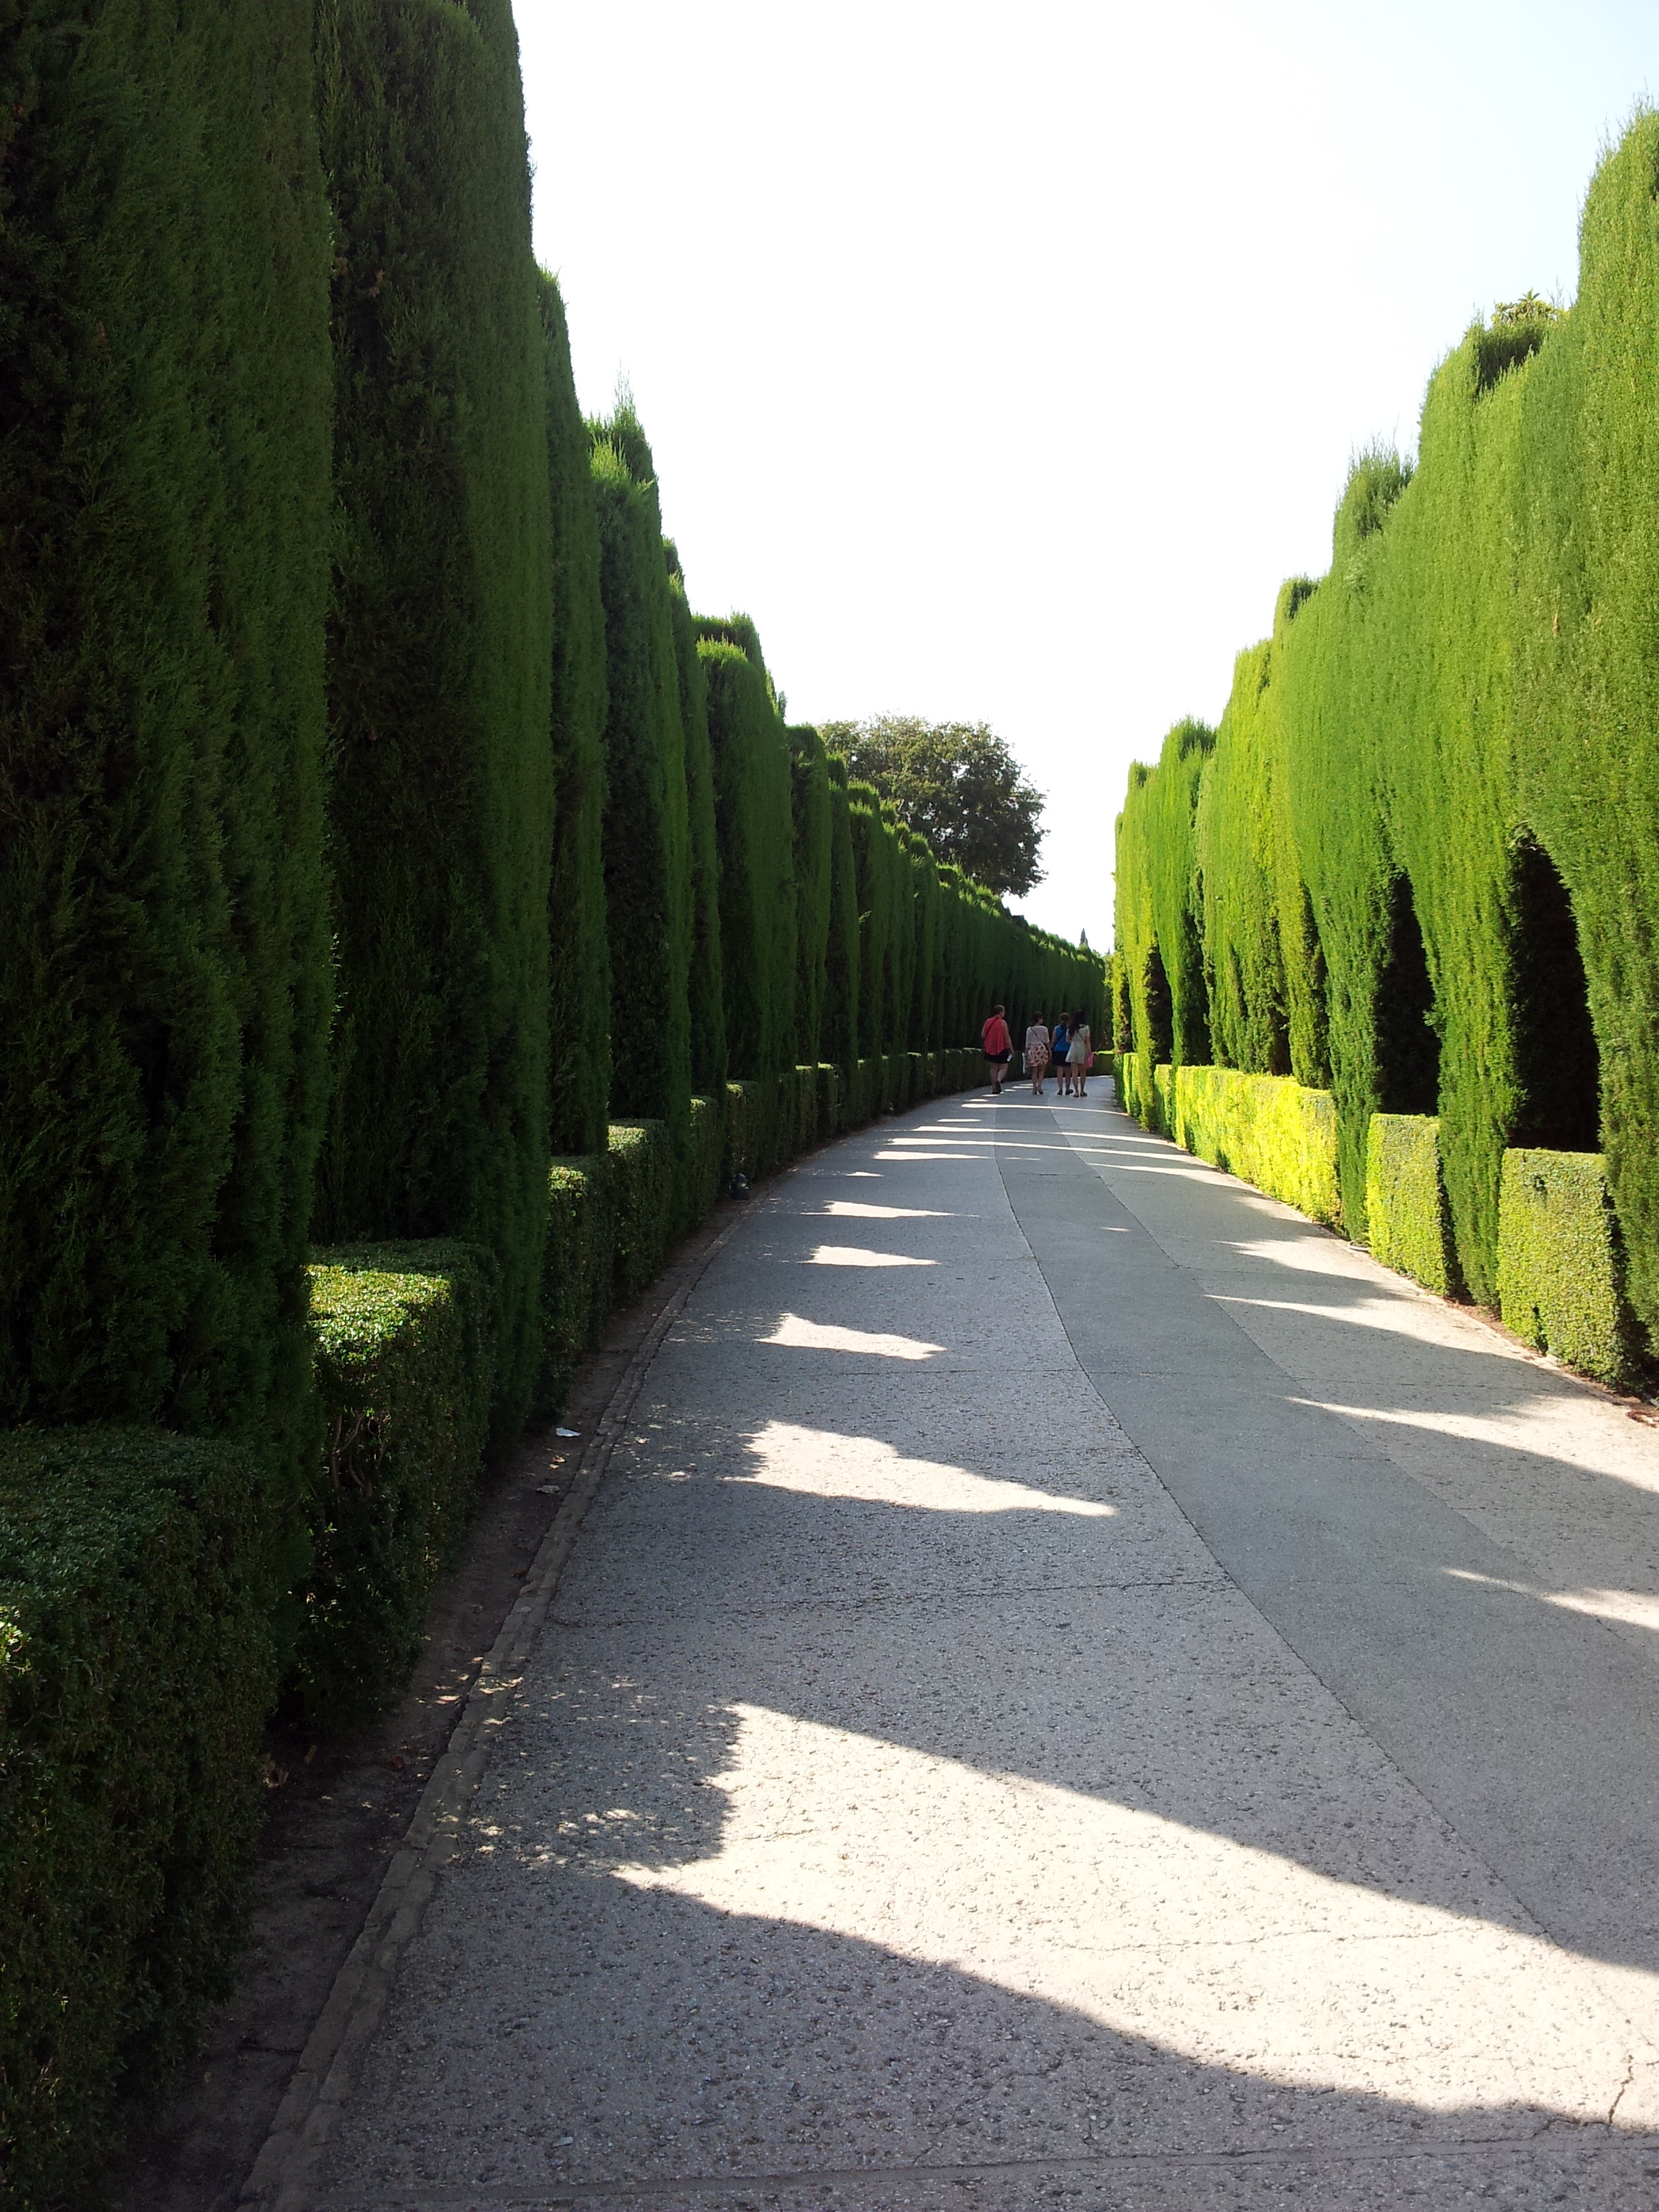
tree, grass, plant, road, street, highway, asphalt, green, lane, infrastructure, shrub, road surface, woody plant